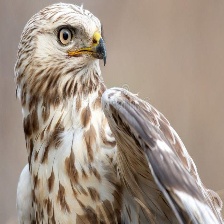
Species: ROUGH LEG BUZZARD
Scientific name: BUTEO LAGOPUS